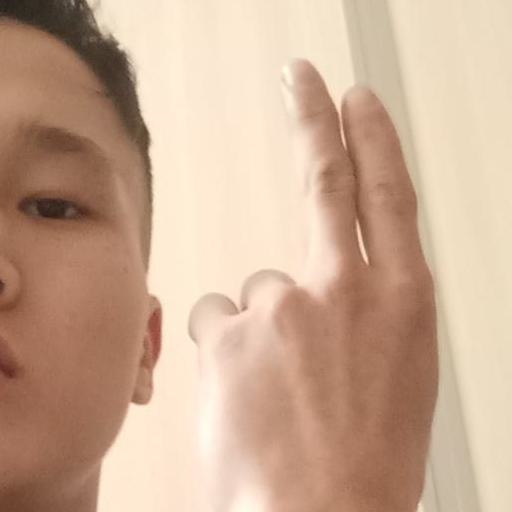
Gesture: two_up_inverted